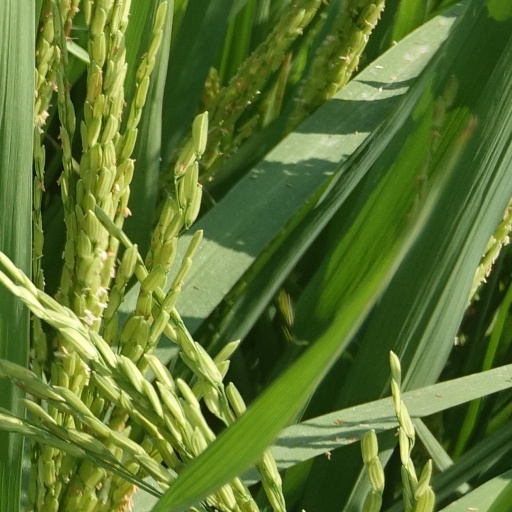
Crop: rice